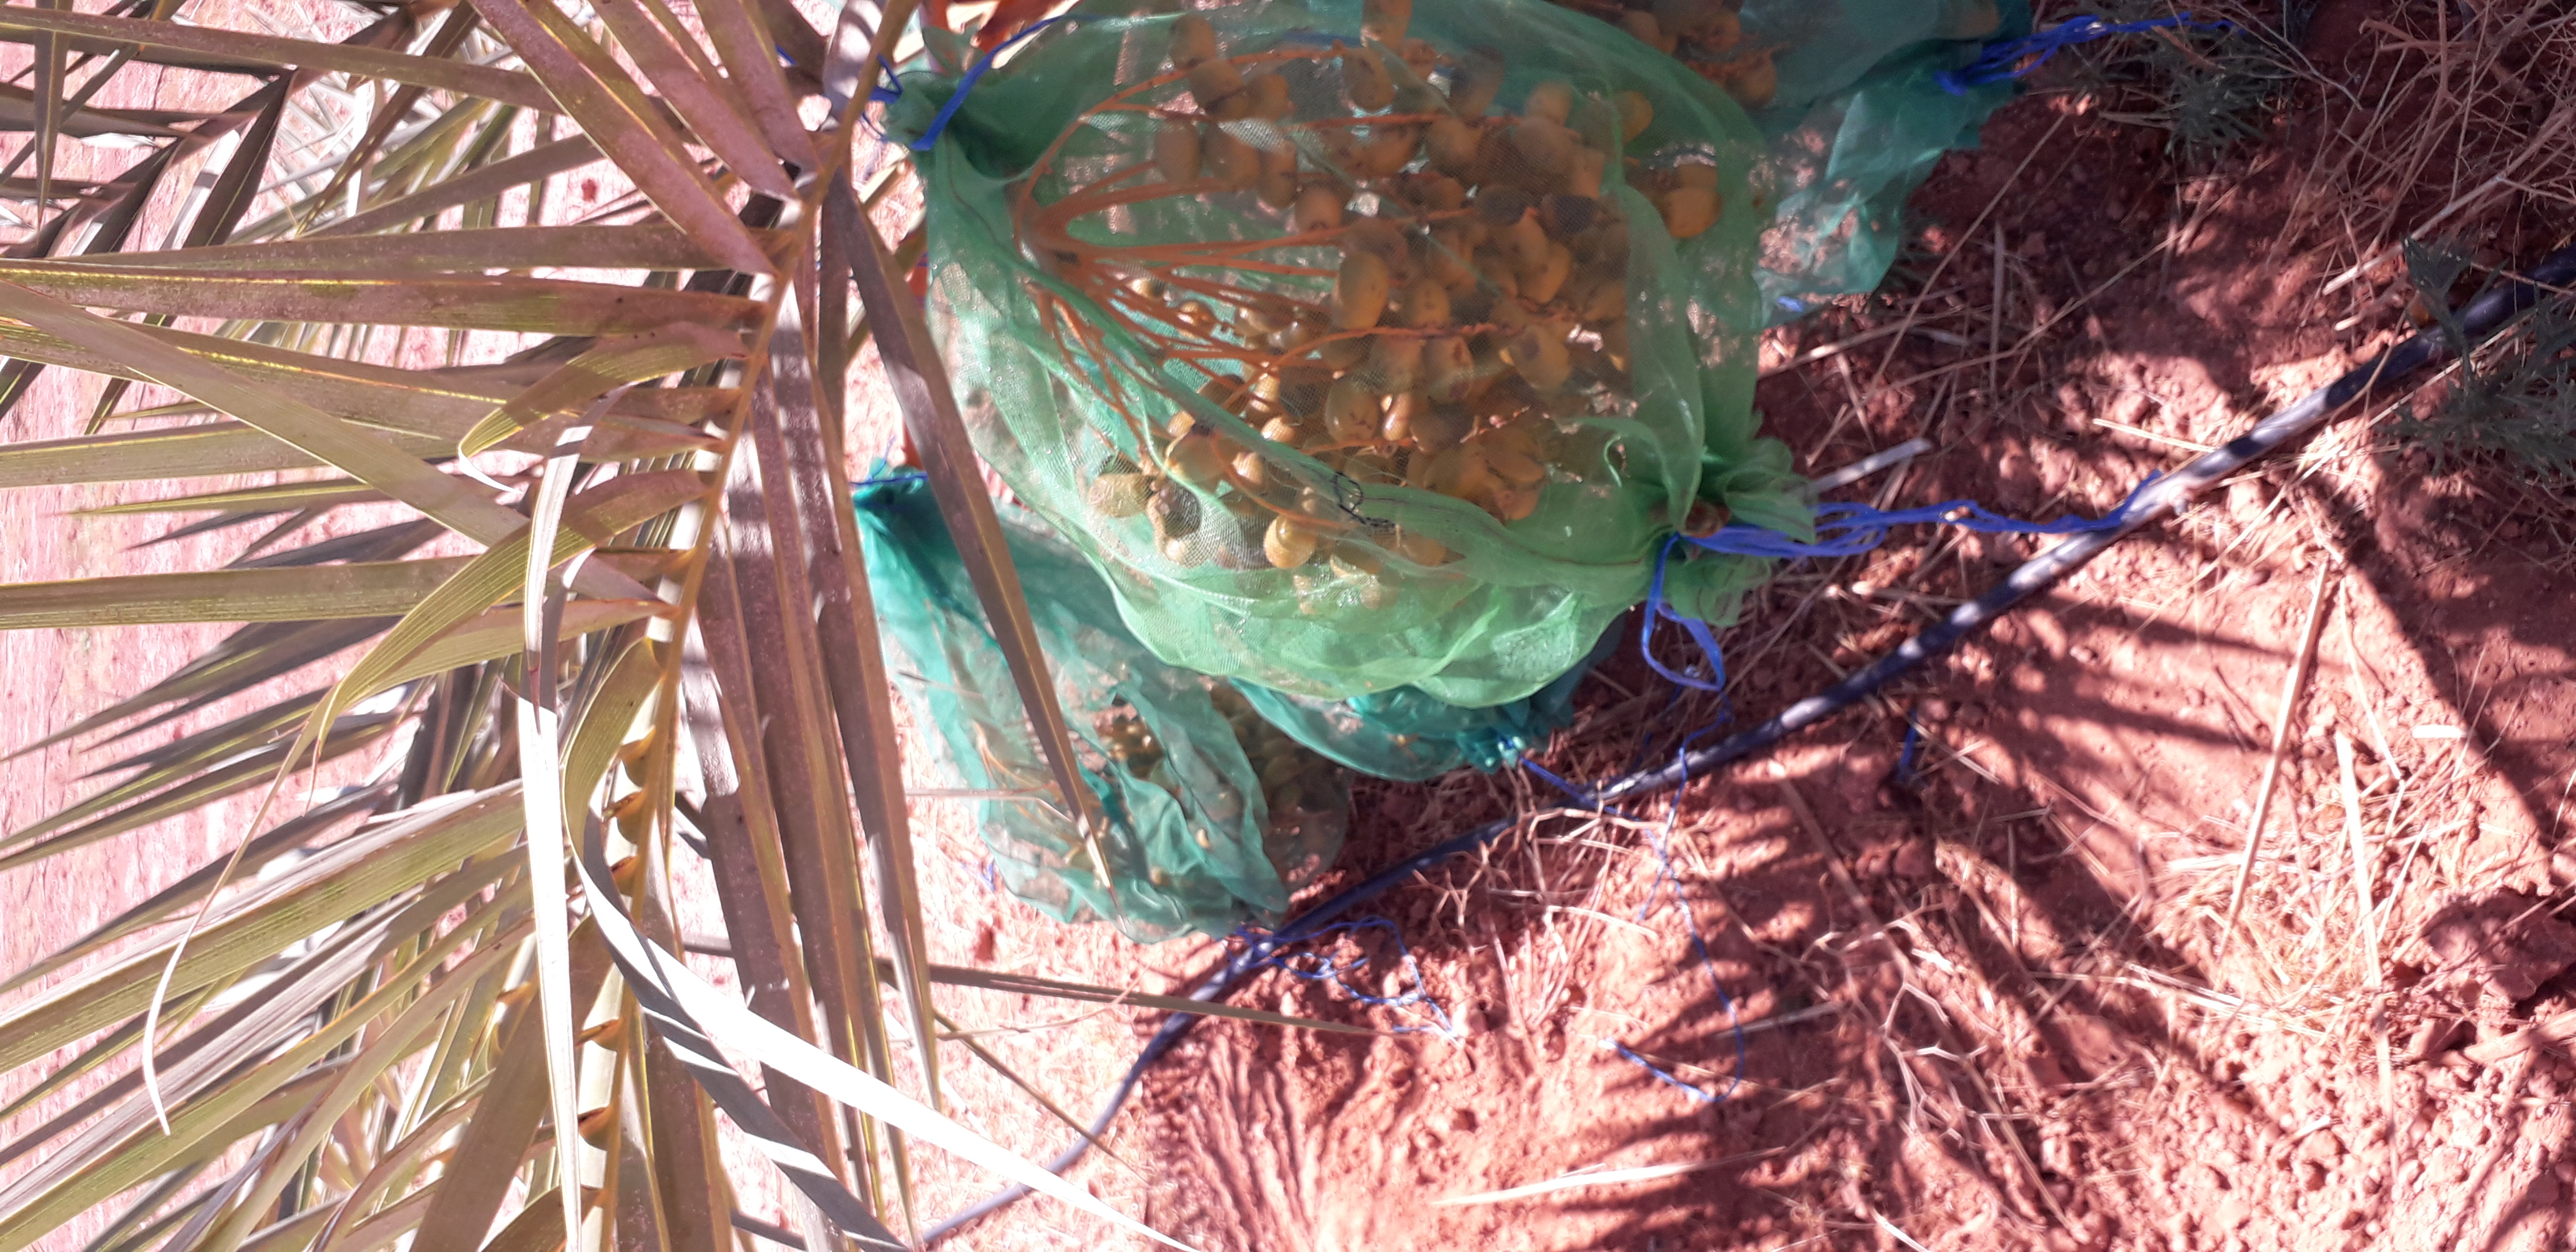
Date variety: Boufagous